Traditional Persian

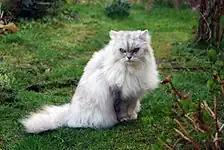
Black silver Chinchilla Persian

Traditional Persian is one of several names for a group of cats that are considered to be essentially the original breed of Persian cat, before the variety was selectively bred to have extreme features. Other everyday usage names are: Doll Face Persian, Classic Persian, Old Fashioned Persian, Long-nosed Persian, Old-style Longhair, Traditional Longhair and Original Longhair.